Jam Mehtab Hussain Dahar

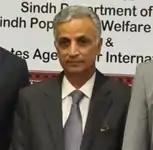
Jam Mehtab Hussain Dahar

Jam Mehtab Hussain Dahar (born 1 January 1953) is a Pakistani politician hailing from Bashirabad village, Ubauro, Ghotki District belong to Pakistan Peoples Party Parliamentarians. He was the Minister of Education and Literacy in the Provincial Assembly of Sindh.